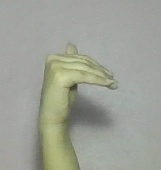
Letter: khaa